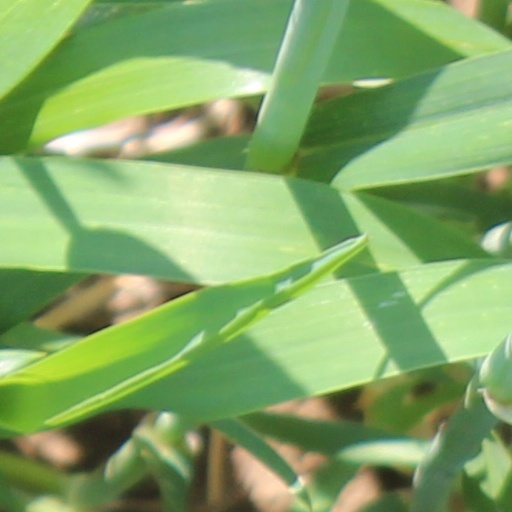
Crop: wheat